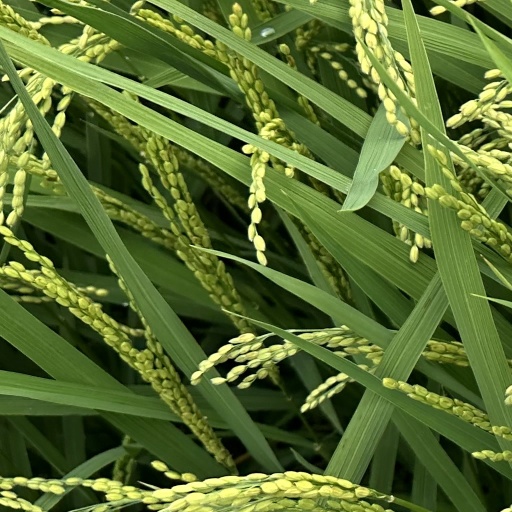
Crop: rice